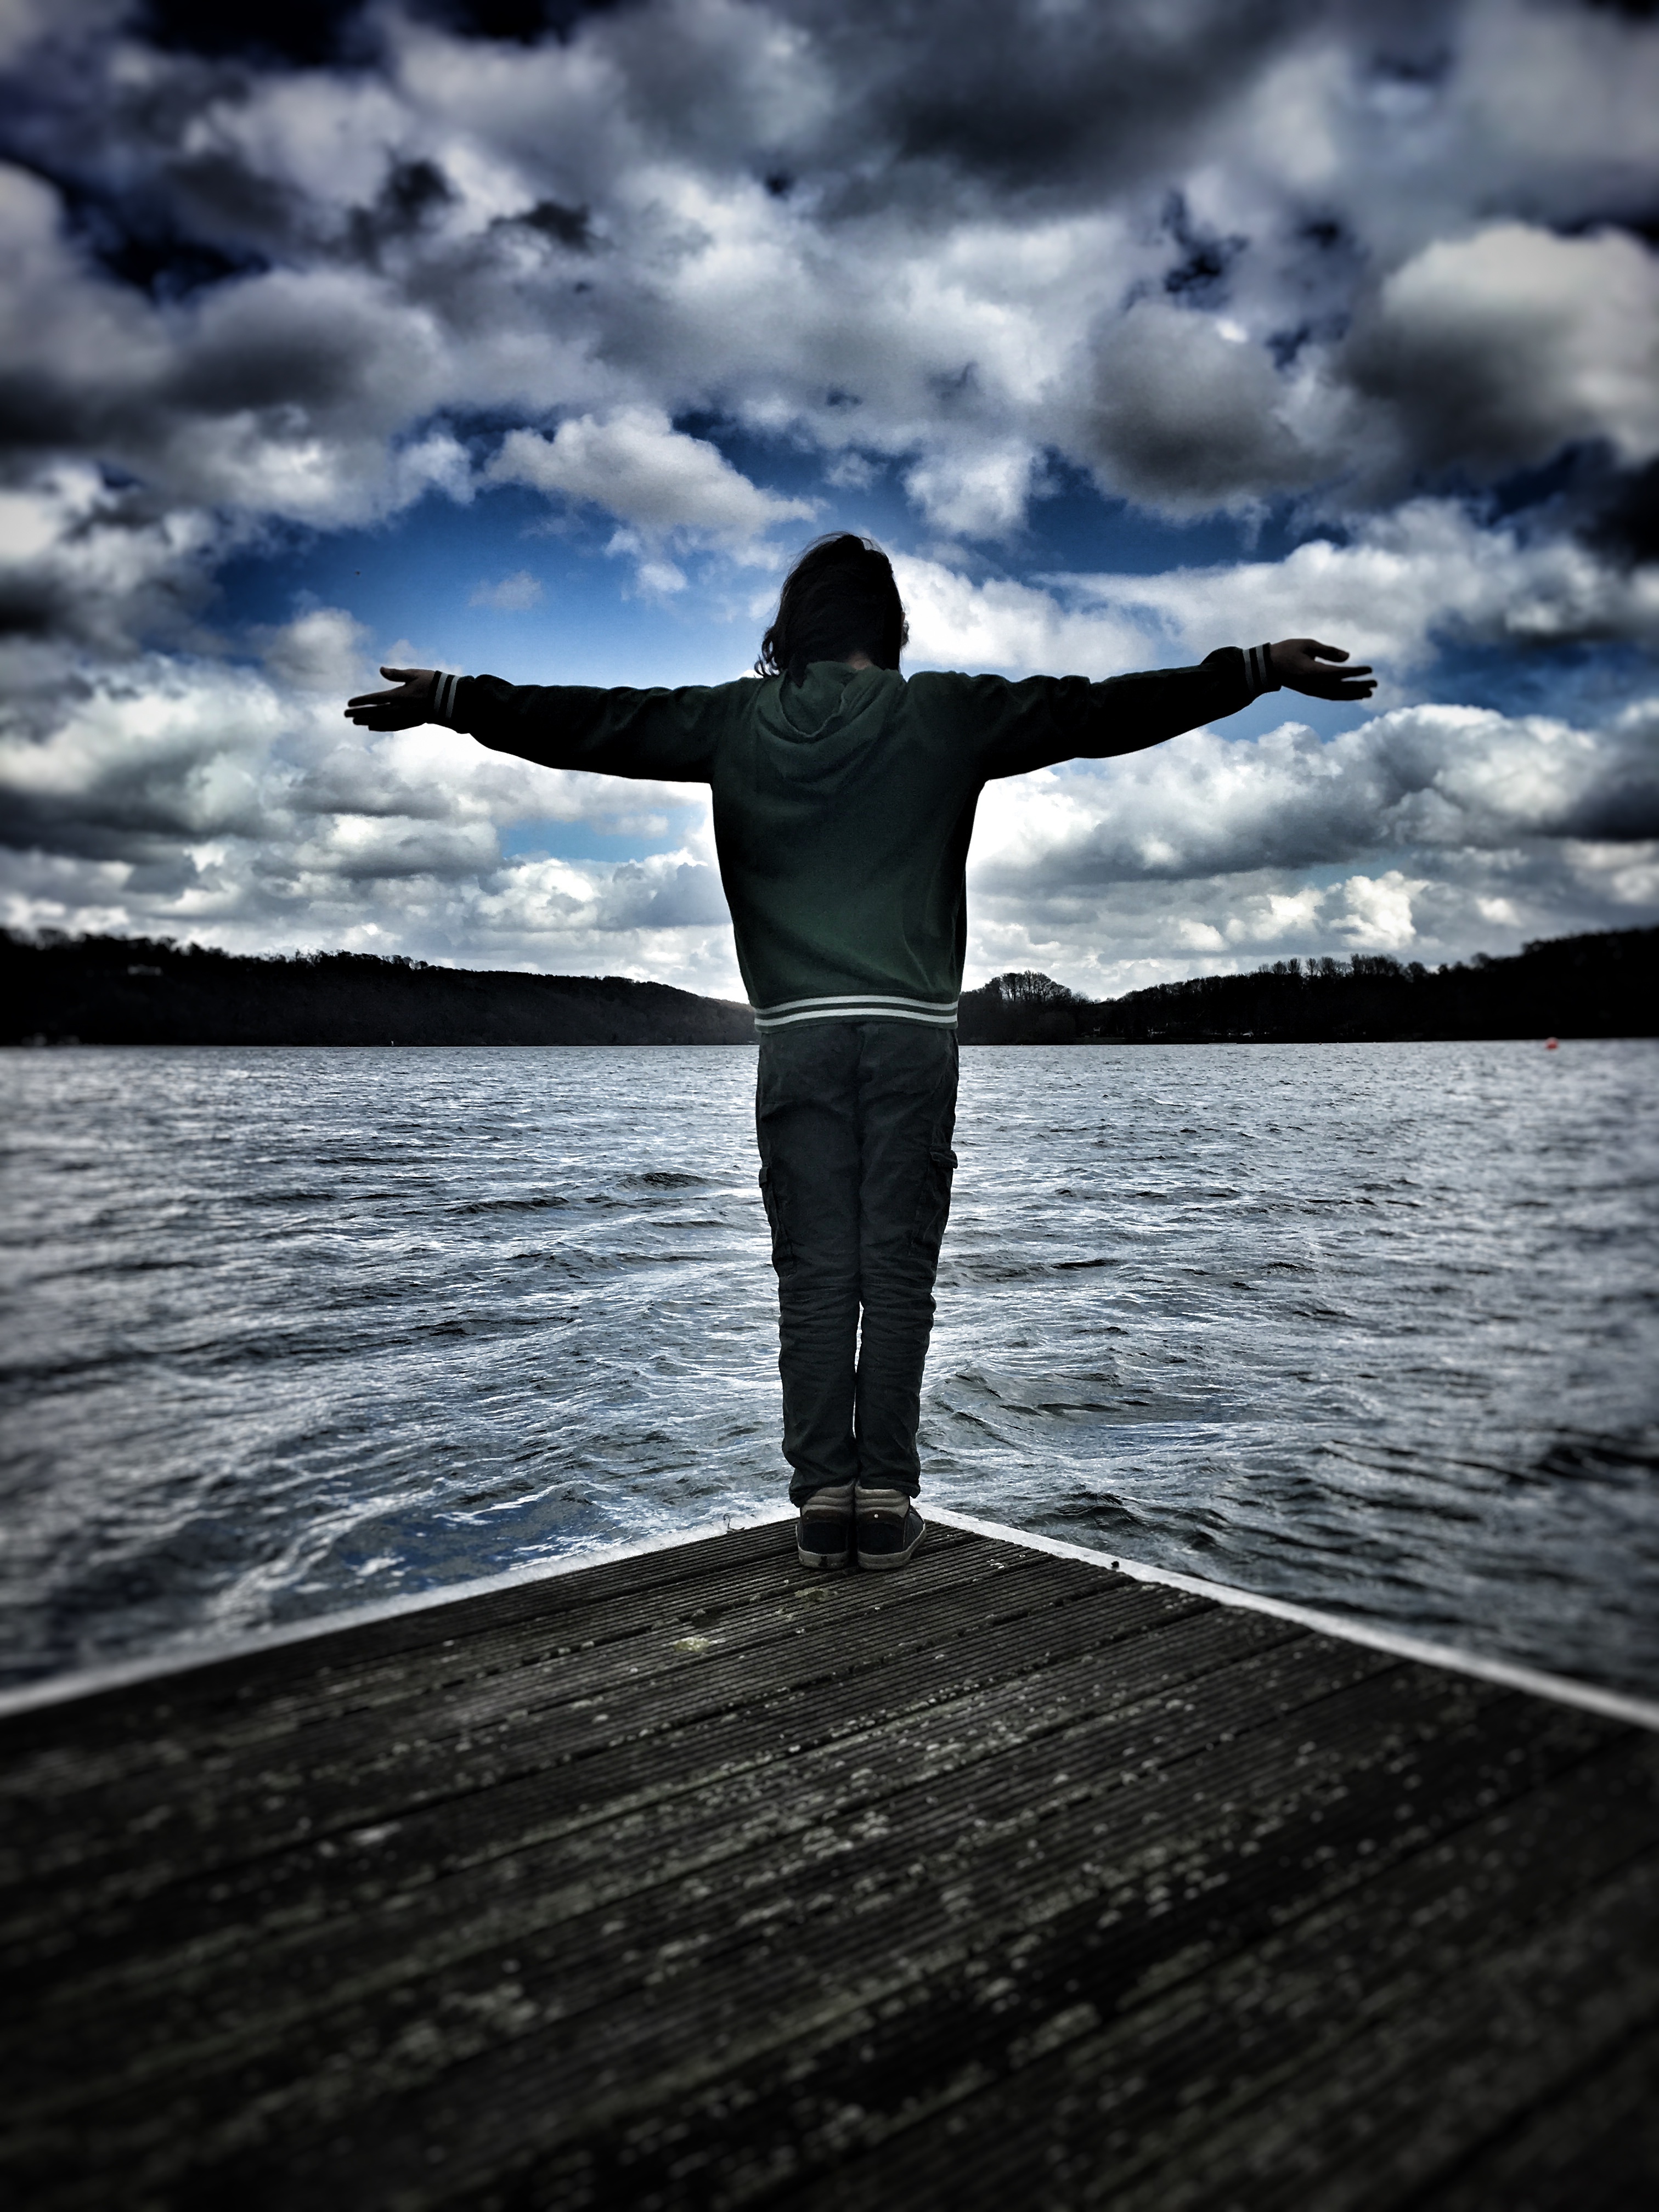
sea, ocean, horizon, cloud, sky, sunset, sunlight, reflection, blue